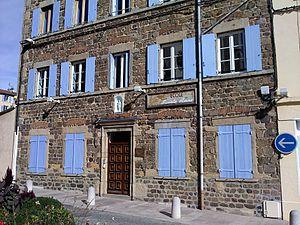
école privée Saint Anne de Pontcharra sur Turdine (Rhône)
Pontcharra-sur-Turdine est une ancienne commune française située dans le département du Rhône en région Auvergne-Rhône-Alpes. Le 1ᵉʳ janvier 2019, elle devient une commune déléguée de Vindry-sur-Turdine.